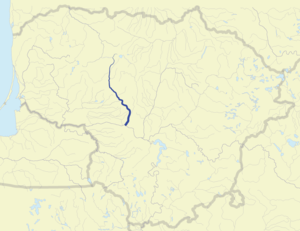
Dubysa
Dubysa er med en længde af på 131 km den 15. længste flod i Litauen i den historiske landsdel Žemaitija. Den udspringer kun få kilometer fra Rėkyva sø nær Šiauliai by. Først løber floden mod syd, men ved Lyduvėnai drejer den mod sydøst og nær Ariogala sydvest. De første par kilometer Dybysa er også kendt som Genupis eller Šventupis.